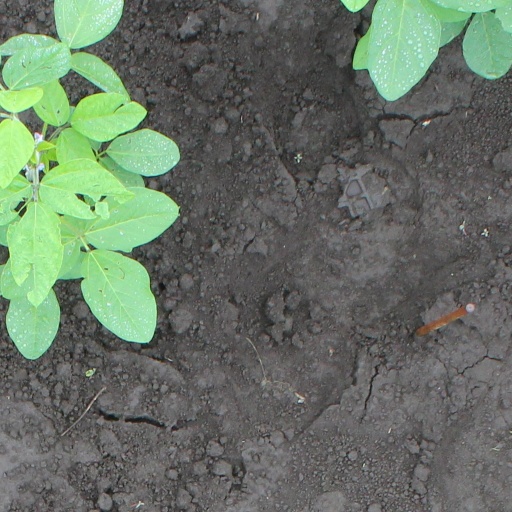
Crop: soybean